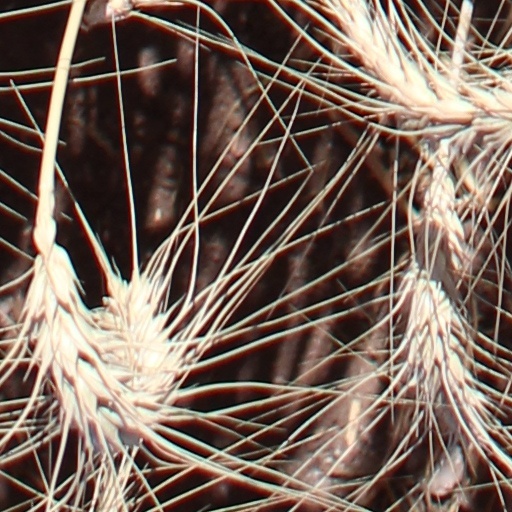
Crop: wheat